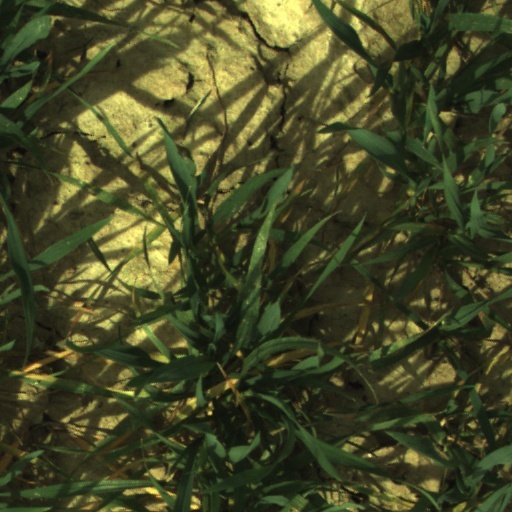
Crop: wheat